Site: saxony
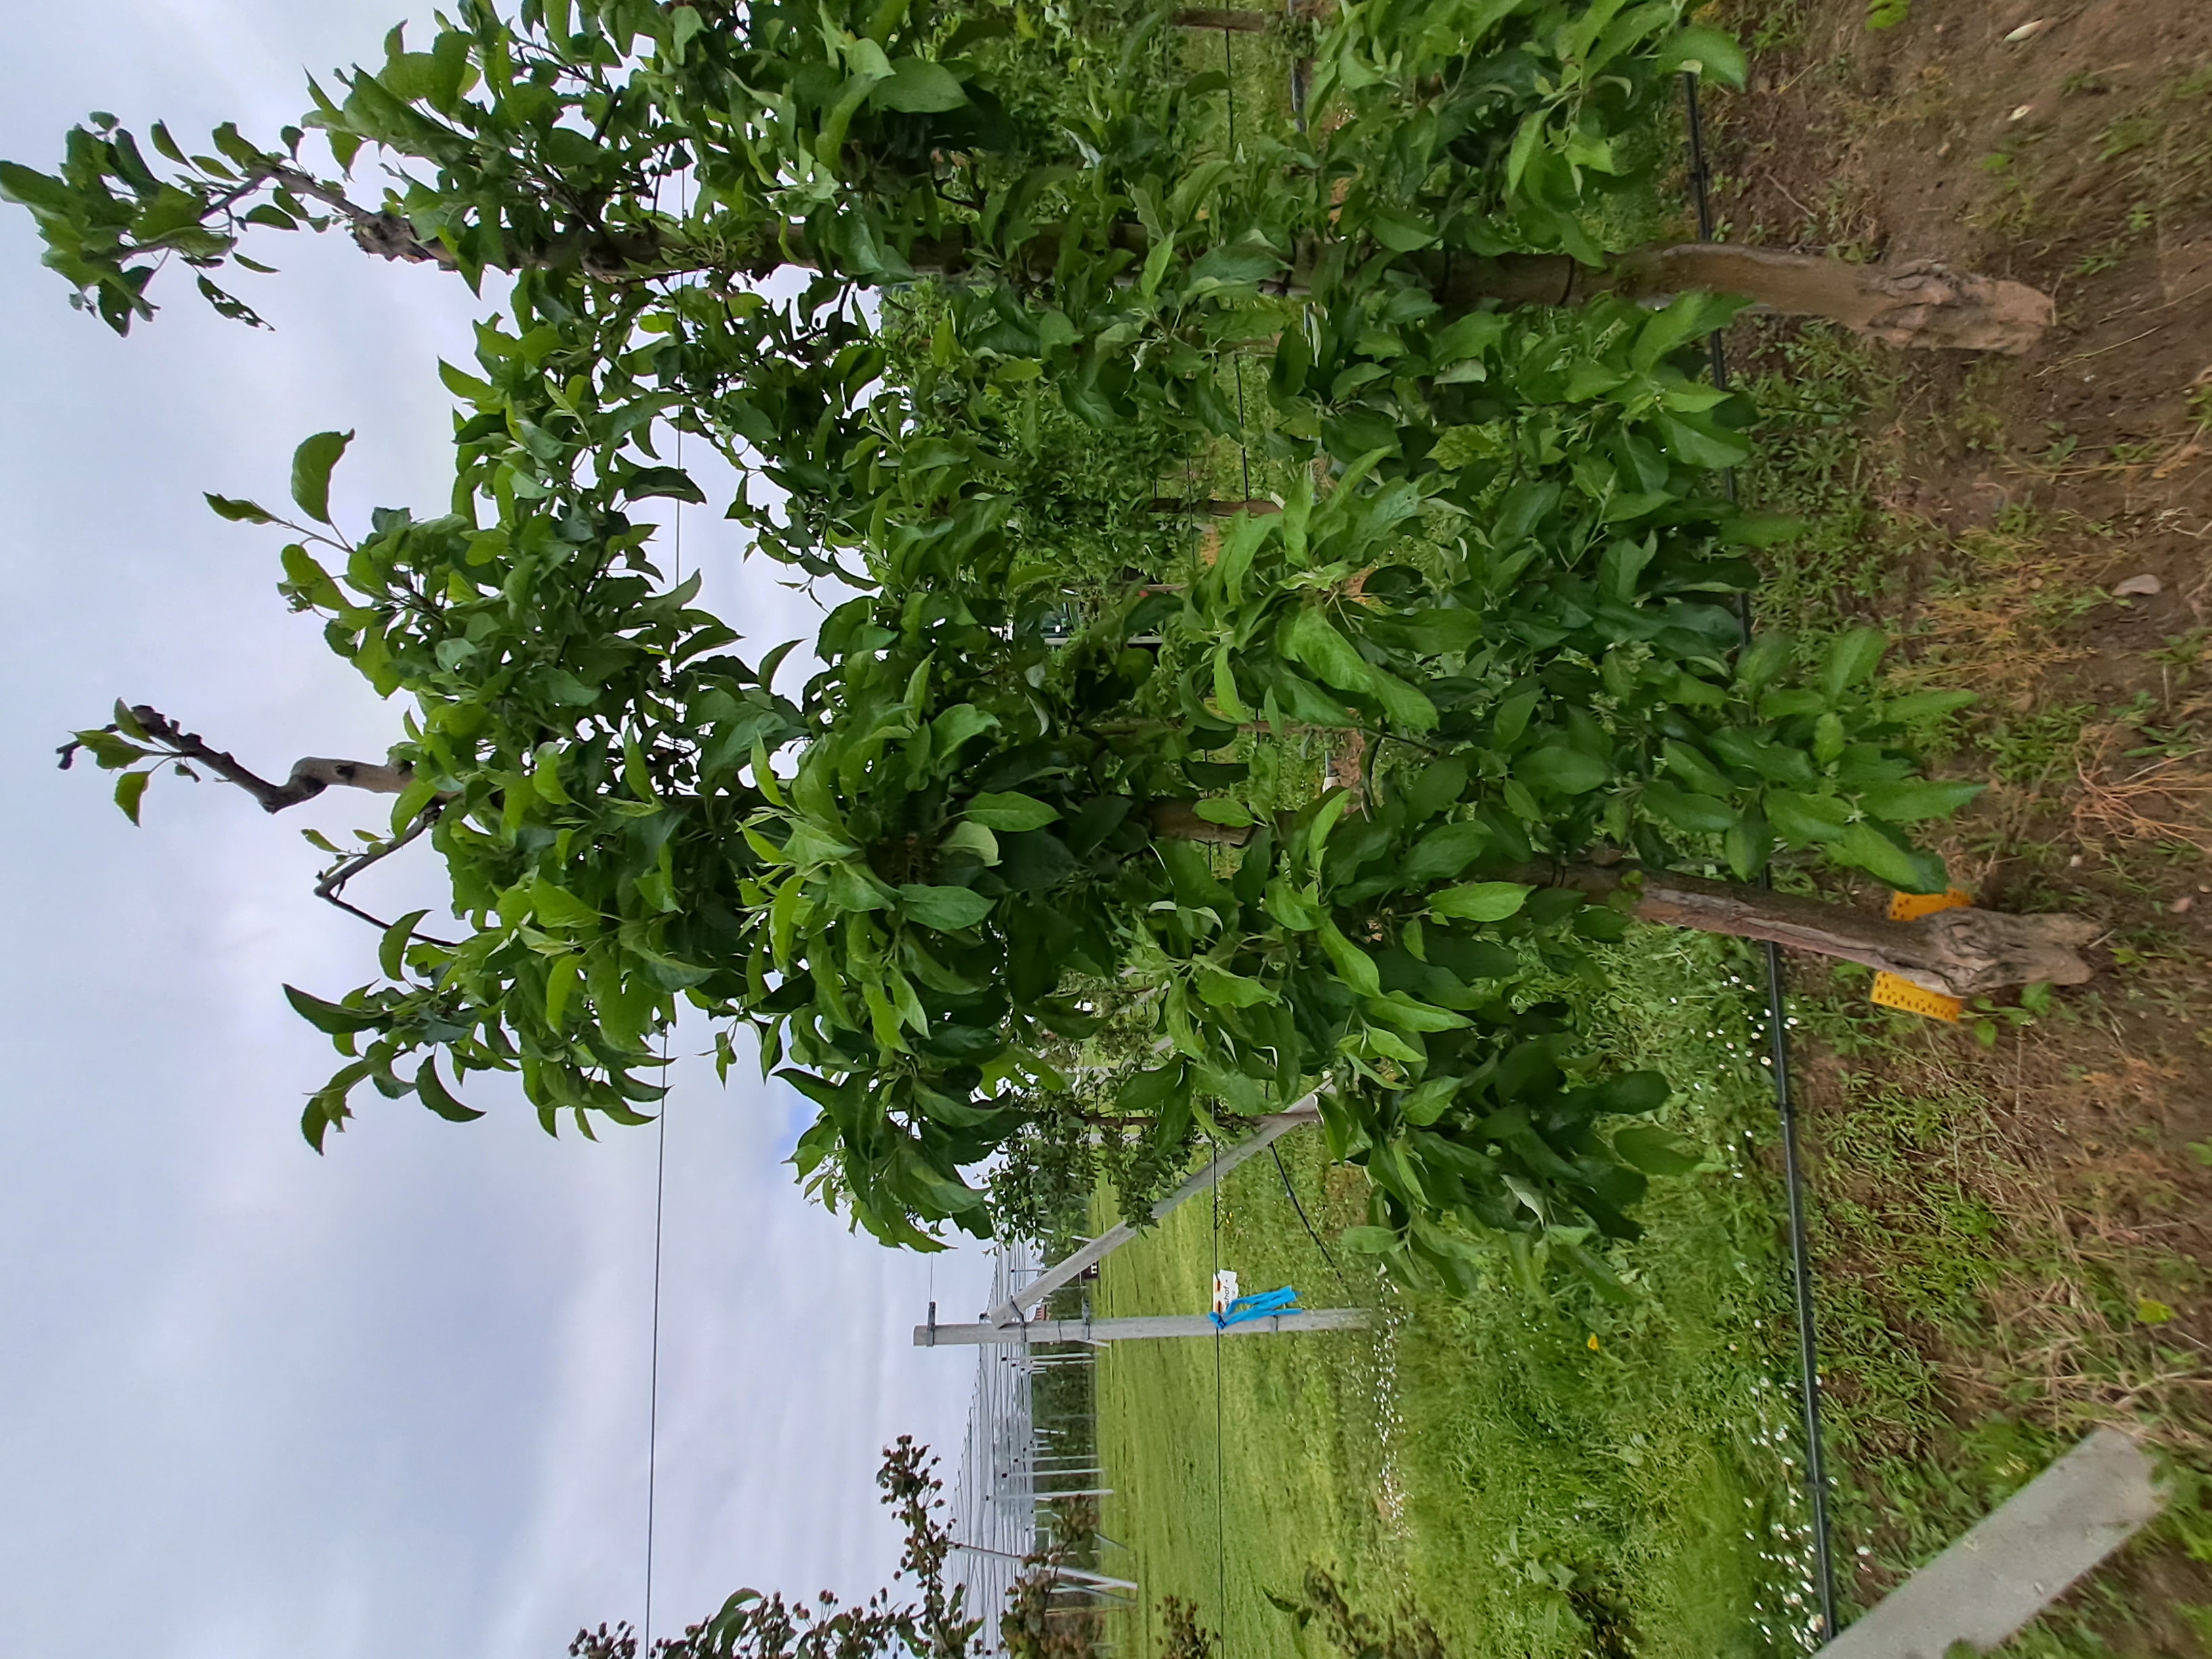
Growth stage (BBCH 71/72): Development of fruit